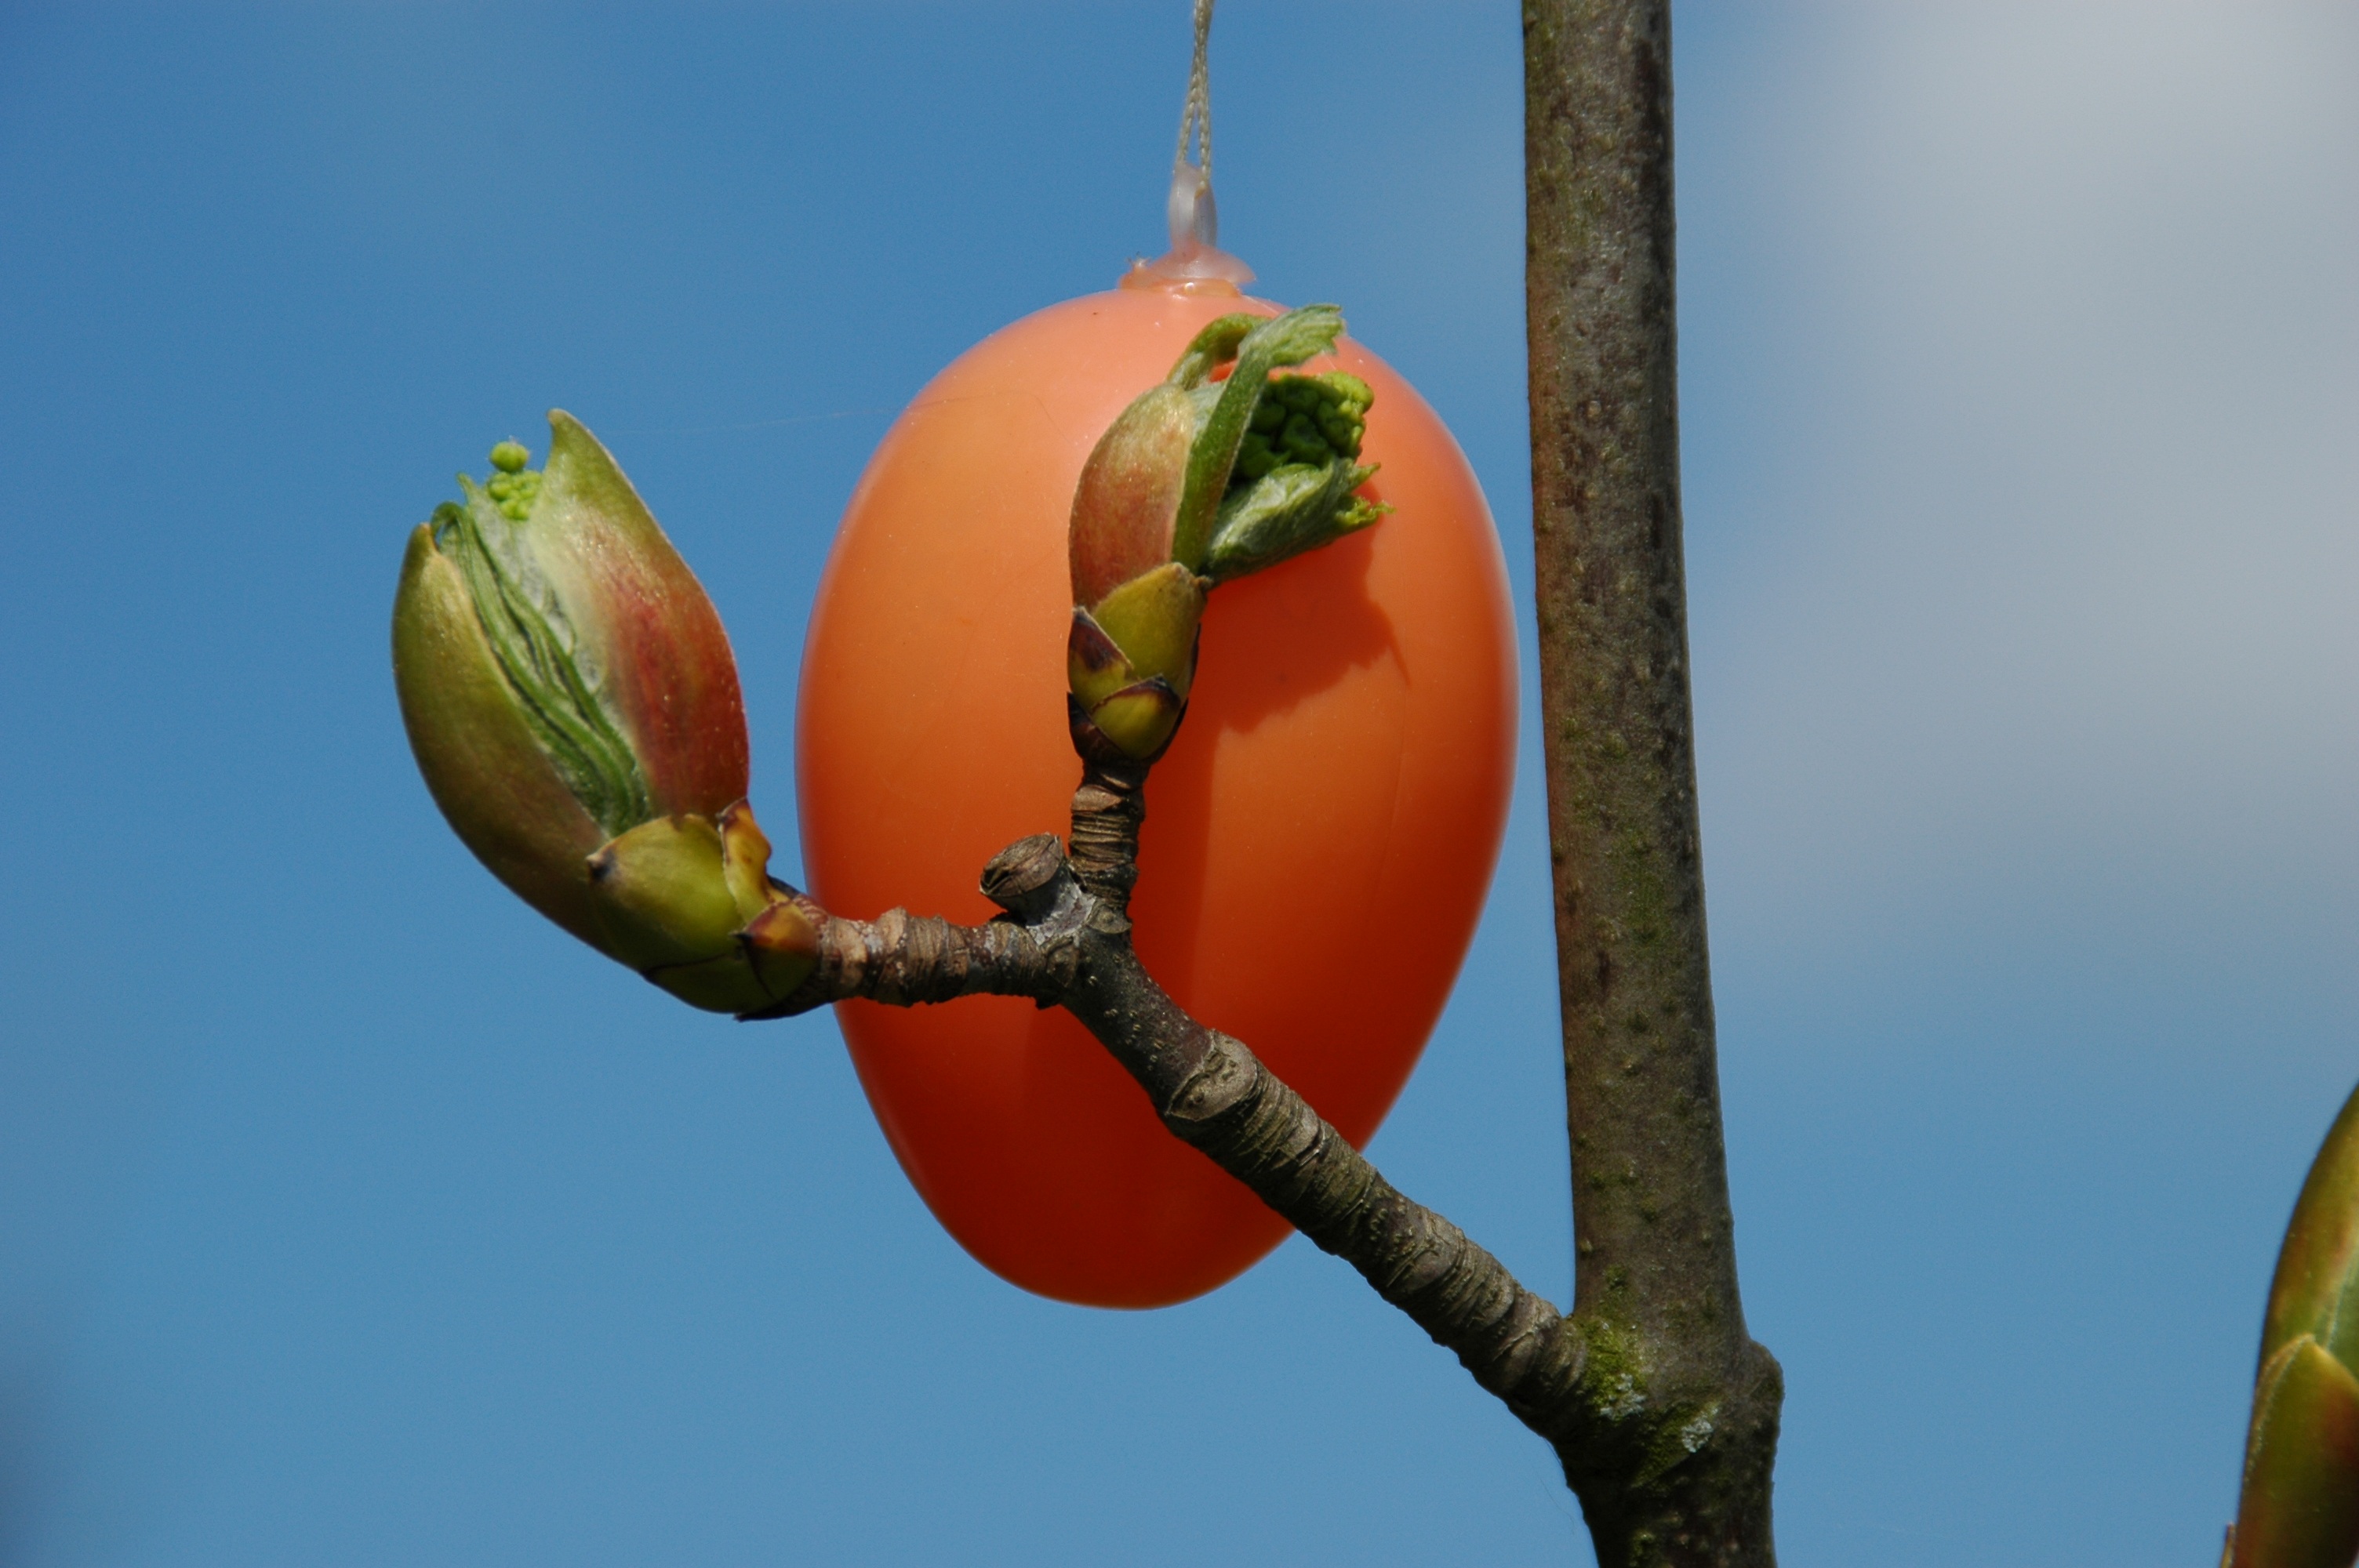
tree, nature, branch, plant, woman, fruit, leaf, flower, food, spring, green, produce, color, botany, flora, egg, close up, sexy, easter, naked, bud, erotic, macro photography, flowering plant, plant stem, land plant